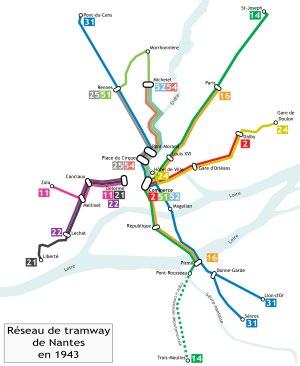
L’ancien tramway de Nantes est le premier réseau de tramway de la ville de Nantes. Il a existé entre 1879, date de mise en service de la première ligne, et 1958, date de fermeture définitive du réseau. Nantes a été la première ville de France à se doter d'un système de tramway à propulsion mécanique, les autres réseaux étant constitués de tramways tirés par des chevaux. Les premiers trams nantais fonctionnent à l'air comprimé, et le réseau est progressivement électrifié à partir de 1913.